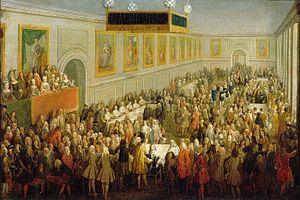
Le Banquet du Sacre de Louis XV a Reims, 25 Octobre 1722 se déroulant en la salle du banquet du palais du Tau .
Le palais du Tau fut l'une des résidences d'archevêques de Reims. Il doit son nom à son plan qui était, au Moyen Âge, en forme de lettre T. Bâtiment jouxtant la cathédrale Notre-Dame de Reims, il fut également résidence royale lors des sacres des rois de France à Reims.
Cette page concerne l’année 1722 du calendrier grégorien.
Du temps du royaume des Francs puis de France, l'avènement du nouveau roi était légitimé par la cérémonie de son couronnement avec la couronne de Charlemagne à Notre-Dame de Reims. Cependant, le roi n'avait pas besoin d'être reconnu comme monarque français ; le nouveau roi montait sur le trône automatiquement à la mort de son prédécesseur, cela étant symbolisé une première fois lorsque le cercueil du monarque précédent descendait dans la chapelle de la basilique Saint-Denis, et que le duc d'Uzès, premier pair de France, proclamait : « Le roi est mort, vive le roi ! ».